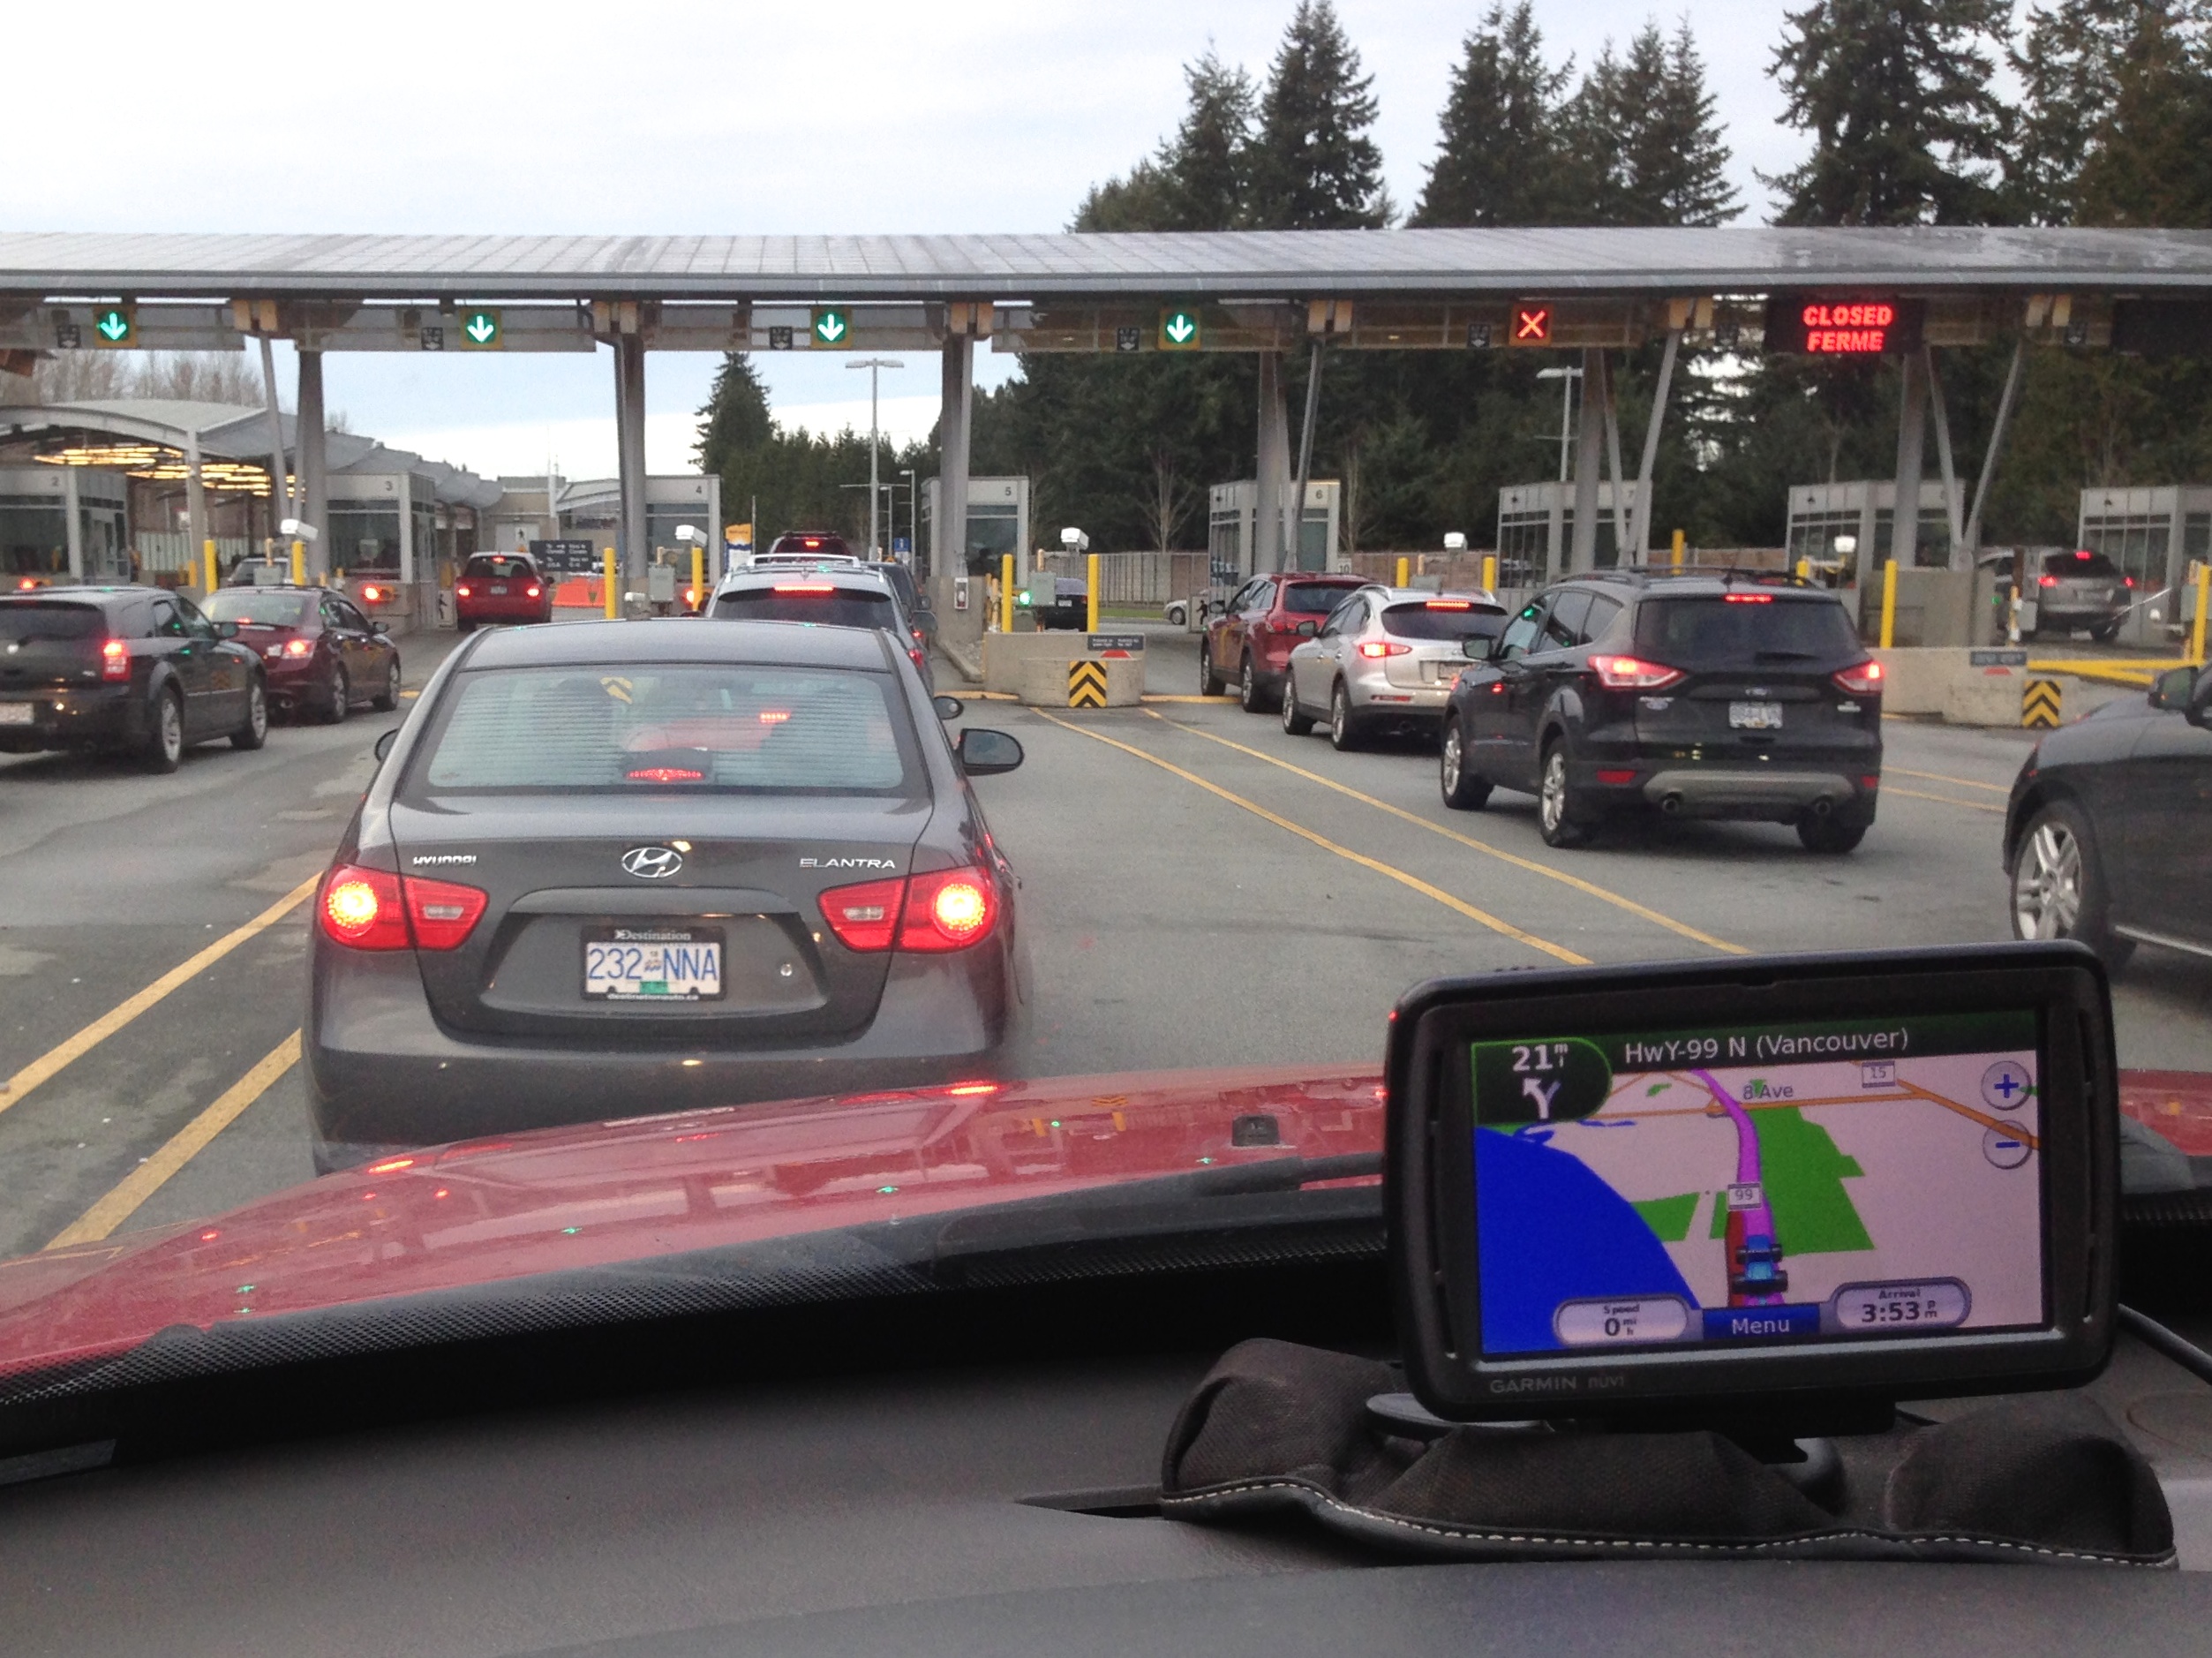
traffic, car, driving, parking, vehicle, canada, race track, border